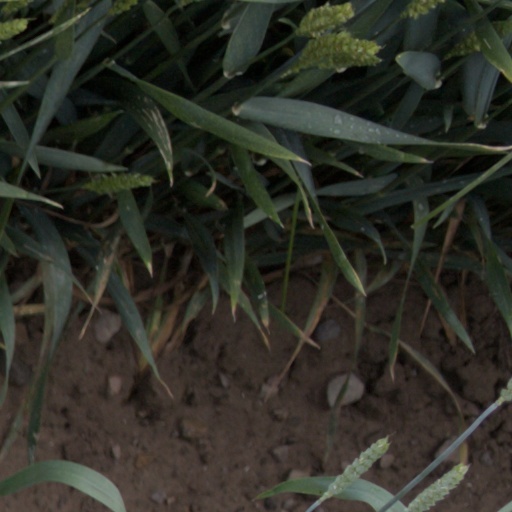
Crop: wheat